Walter Butler (architect)

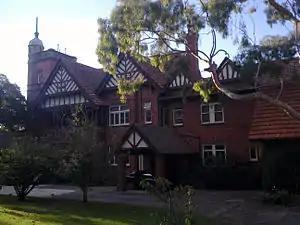
Edzell Mansion, Toorak

in Boroondara Cemetery in Kew. The tomb is based on Trajan's Kiosk on Philae Island in Egypt's south, only smaller and encompassing a similar symbolic context. Butler